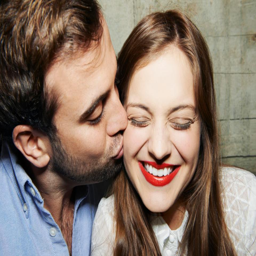
studies have found women can sense if a man has a history of social stress